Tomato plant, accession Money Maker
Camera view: tilt-top (135 deg); turntable rotation: 150 degrees
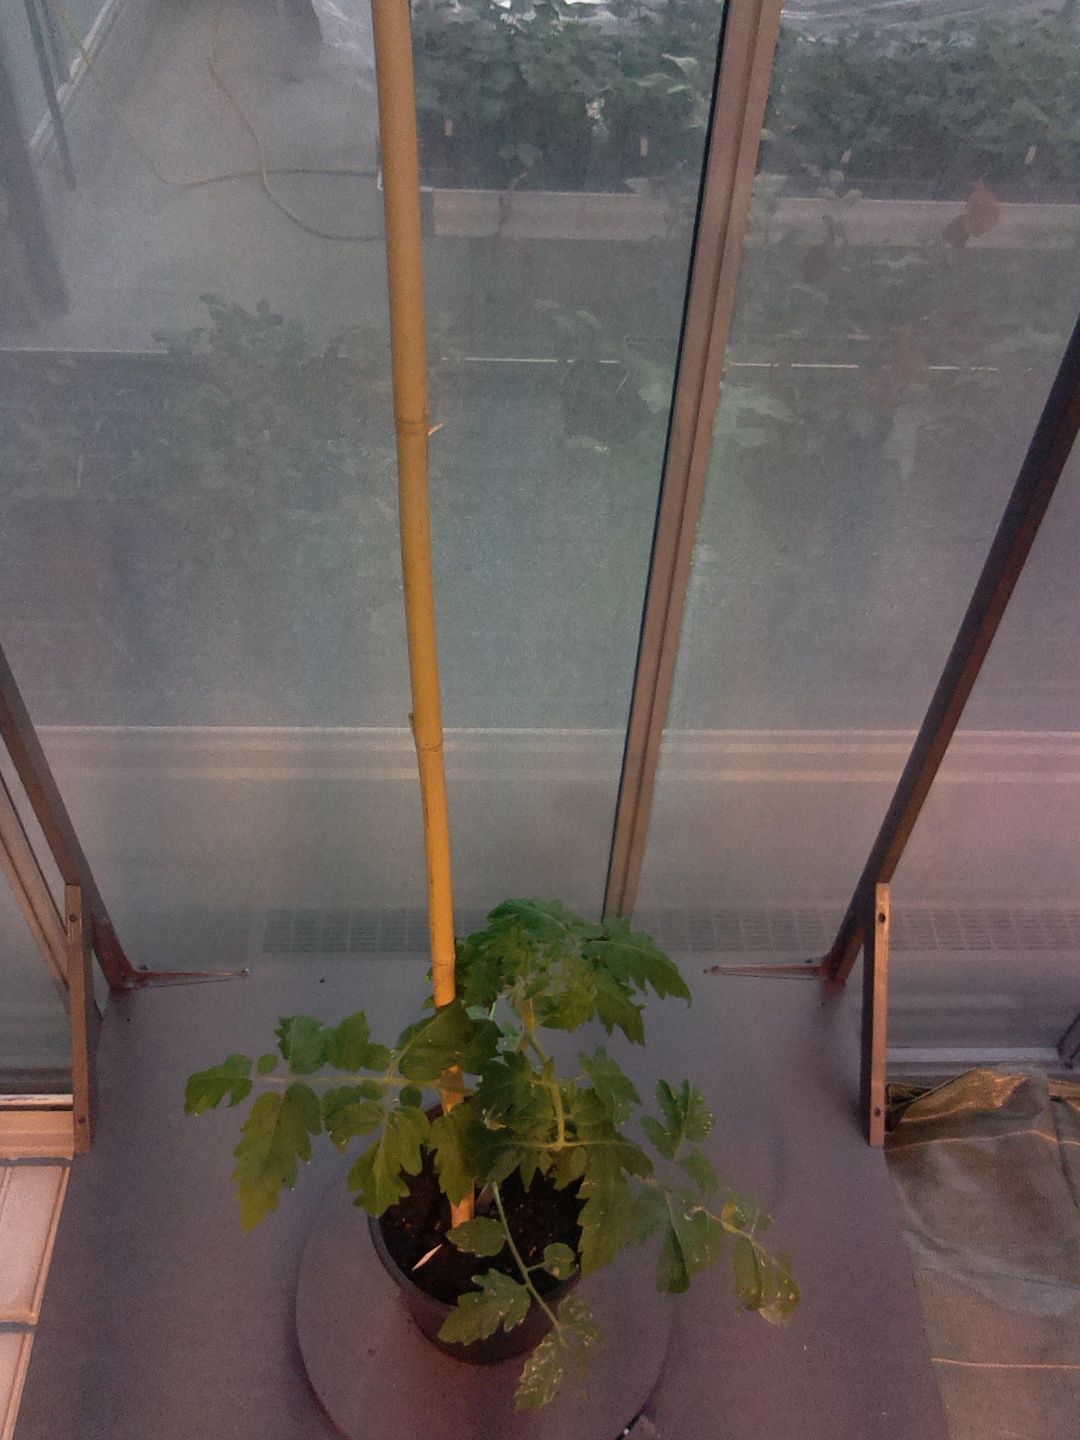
BBCH growth stage 14: 8 of true leaves visible